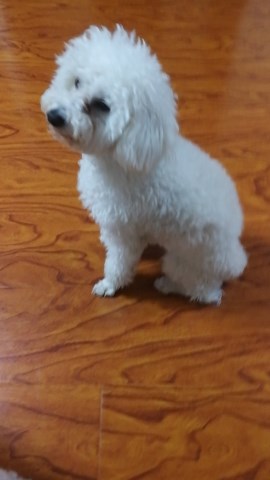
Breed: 3083-n000117-Bichon_Frise